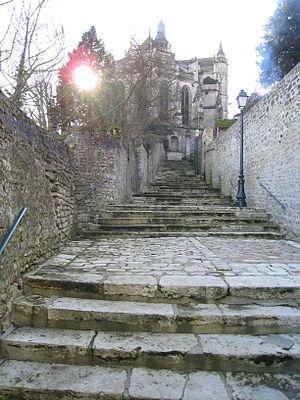
L'église Saint-Jean-Baptiste est une église catholique paroissiale située à Chaumont-en-Vexin, en France. Elle est bâtie un peu à l'écart du centre du bourg sur le flanc oriental de la butte du vieux château, et l'on peut uniquement y accéder par des escaliers. L'église Saint Jean-Baptiste représente le principal édifice religieux du Vexin français qui date entièrement du XVIᵉ siècle. C'est un édifice très homogène de style gothique flamboyant, construit sous une seule campagne entre 1530 environ et 1554. Seules les clés de voûte, certains éléments du décor du portail du croisillon nord et le clocher affichent le style de la Renaissance ; cependant, le clocher est resté inachevé, et le second clocher et la première travée de la nef avec la façade occidentale n'ont jamais été construits. À l'extérieur, le portail du croisillon nord avec son élégant décor flamboyant constitue l'élément le plus remarquable. L'intérieur est vaste et lumineux, et la modénature s'avère complexe et original.
Chaumont-en-Vexin est une commune française située dans le département de l'Oise en région Hauts-de-France.